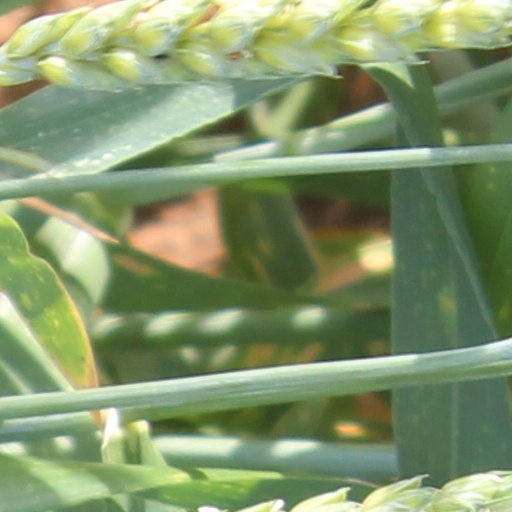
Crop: wheat